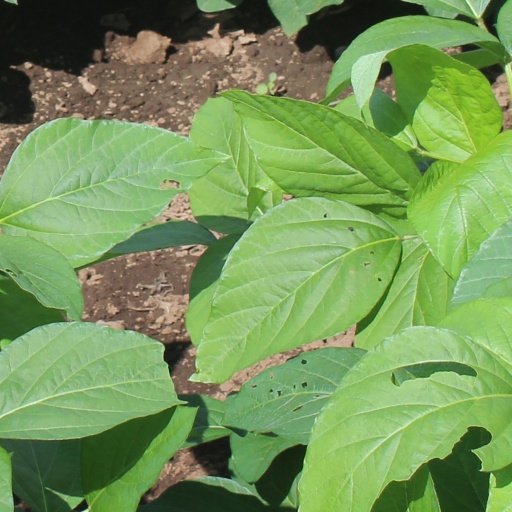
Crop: soybean